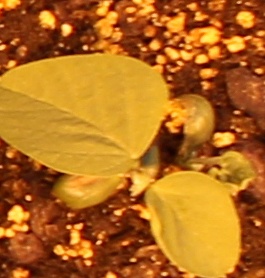
Label: Soybean